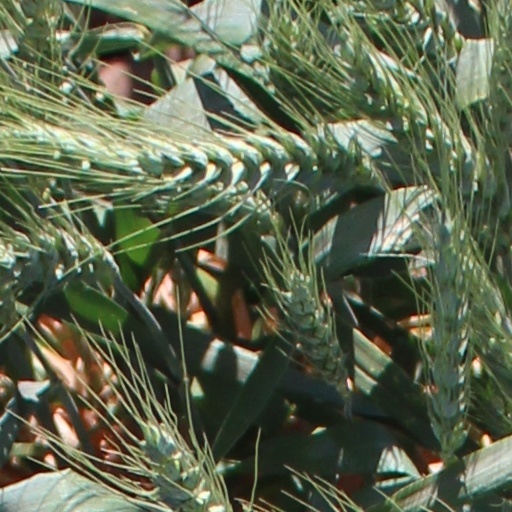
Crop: wheat